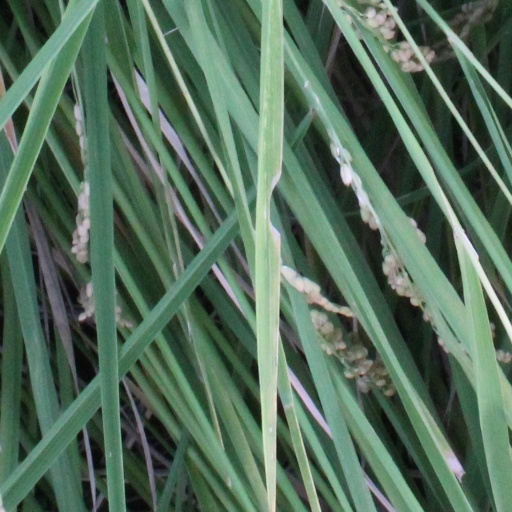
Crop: rice